Describe the emotion expressed in this image:  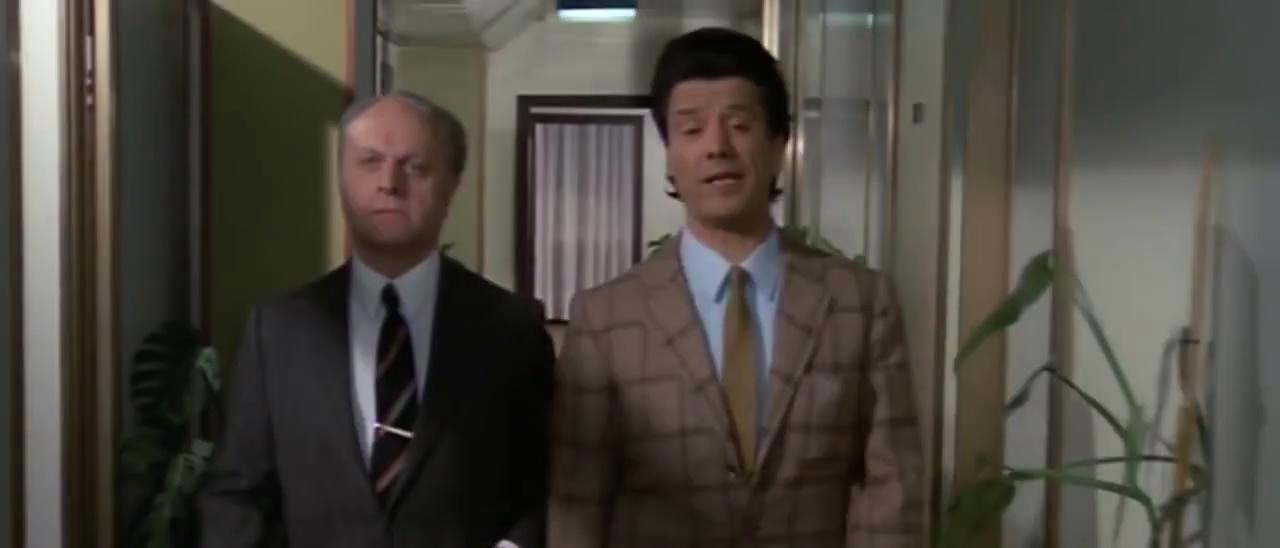
This person displays Fear, valence and arousal with low intensity.